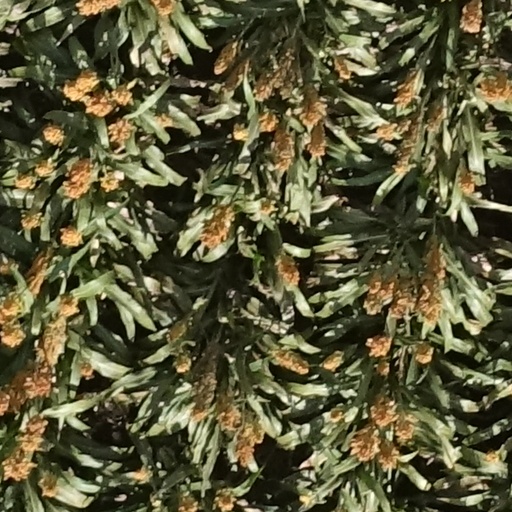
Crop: sorghum